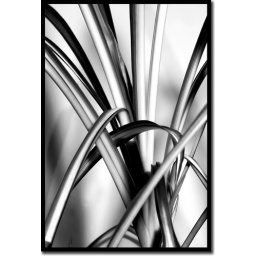
Spider plant closeup in black and white. [295/365] 22/11/09.